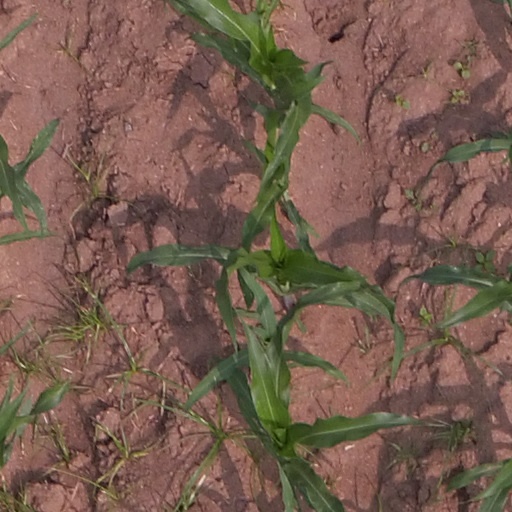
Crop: maize; corn